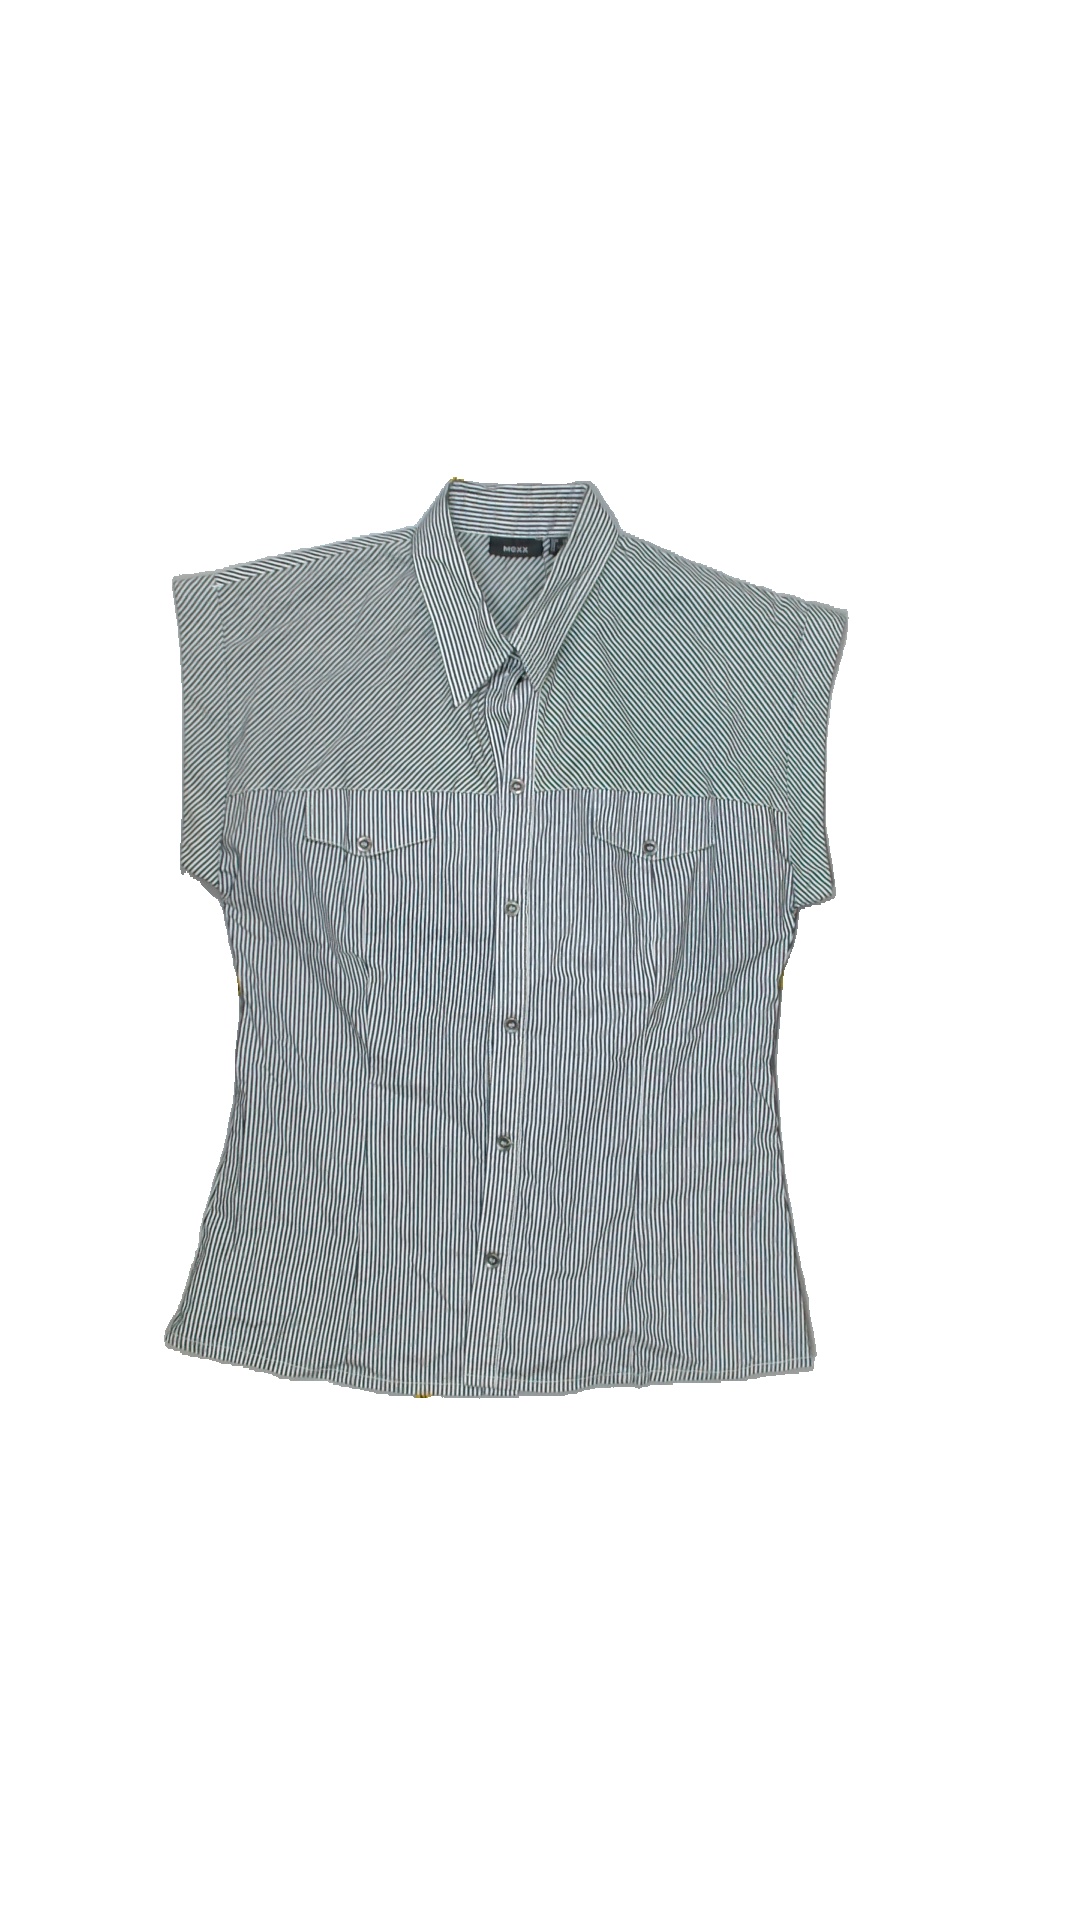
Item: Shirt (Ladies)
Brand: Mexx
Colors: White, Black
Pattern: Striped
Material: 75%cotton 23%polyamide 2%elastan
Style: No trend
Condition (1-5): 5
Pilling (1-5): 5
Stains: No
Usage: Reuse
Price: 50-100